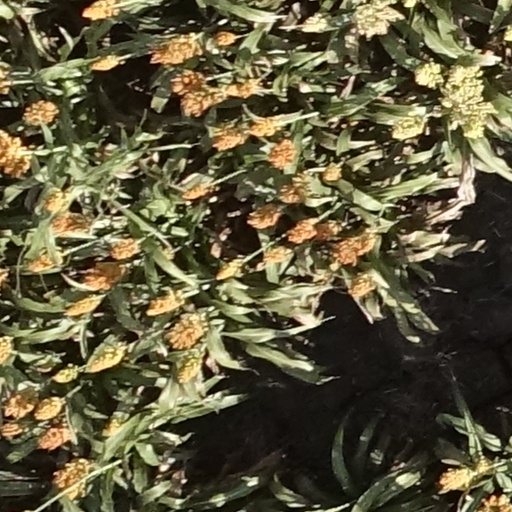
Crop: sorghum